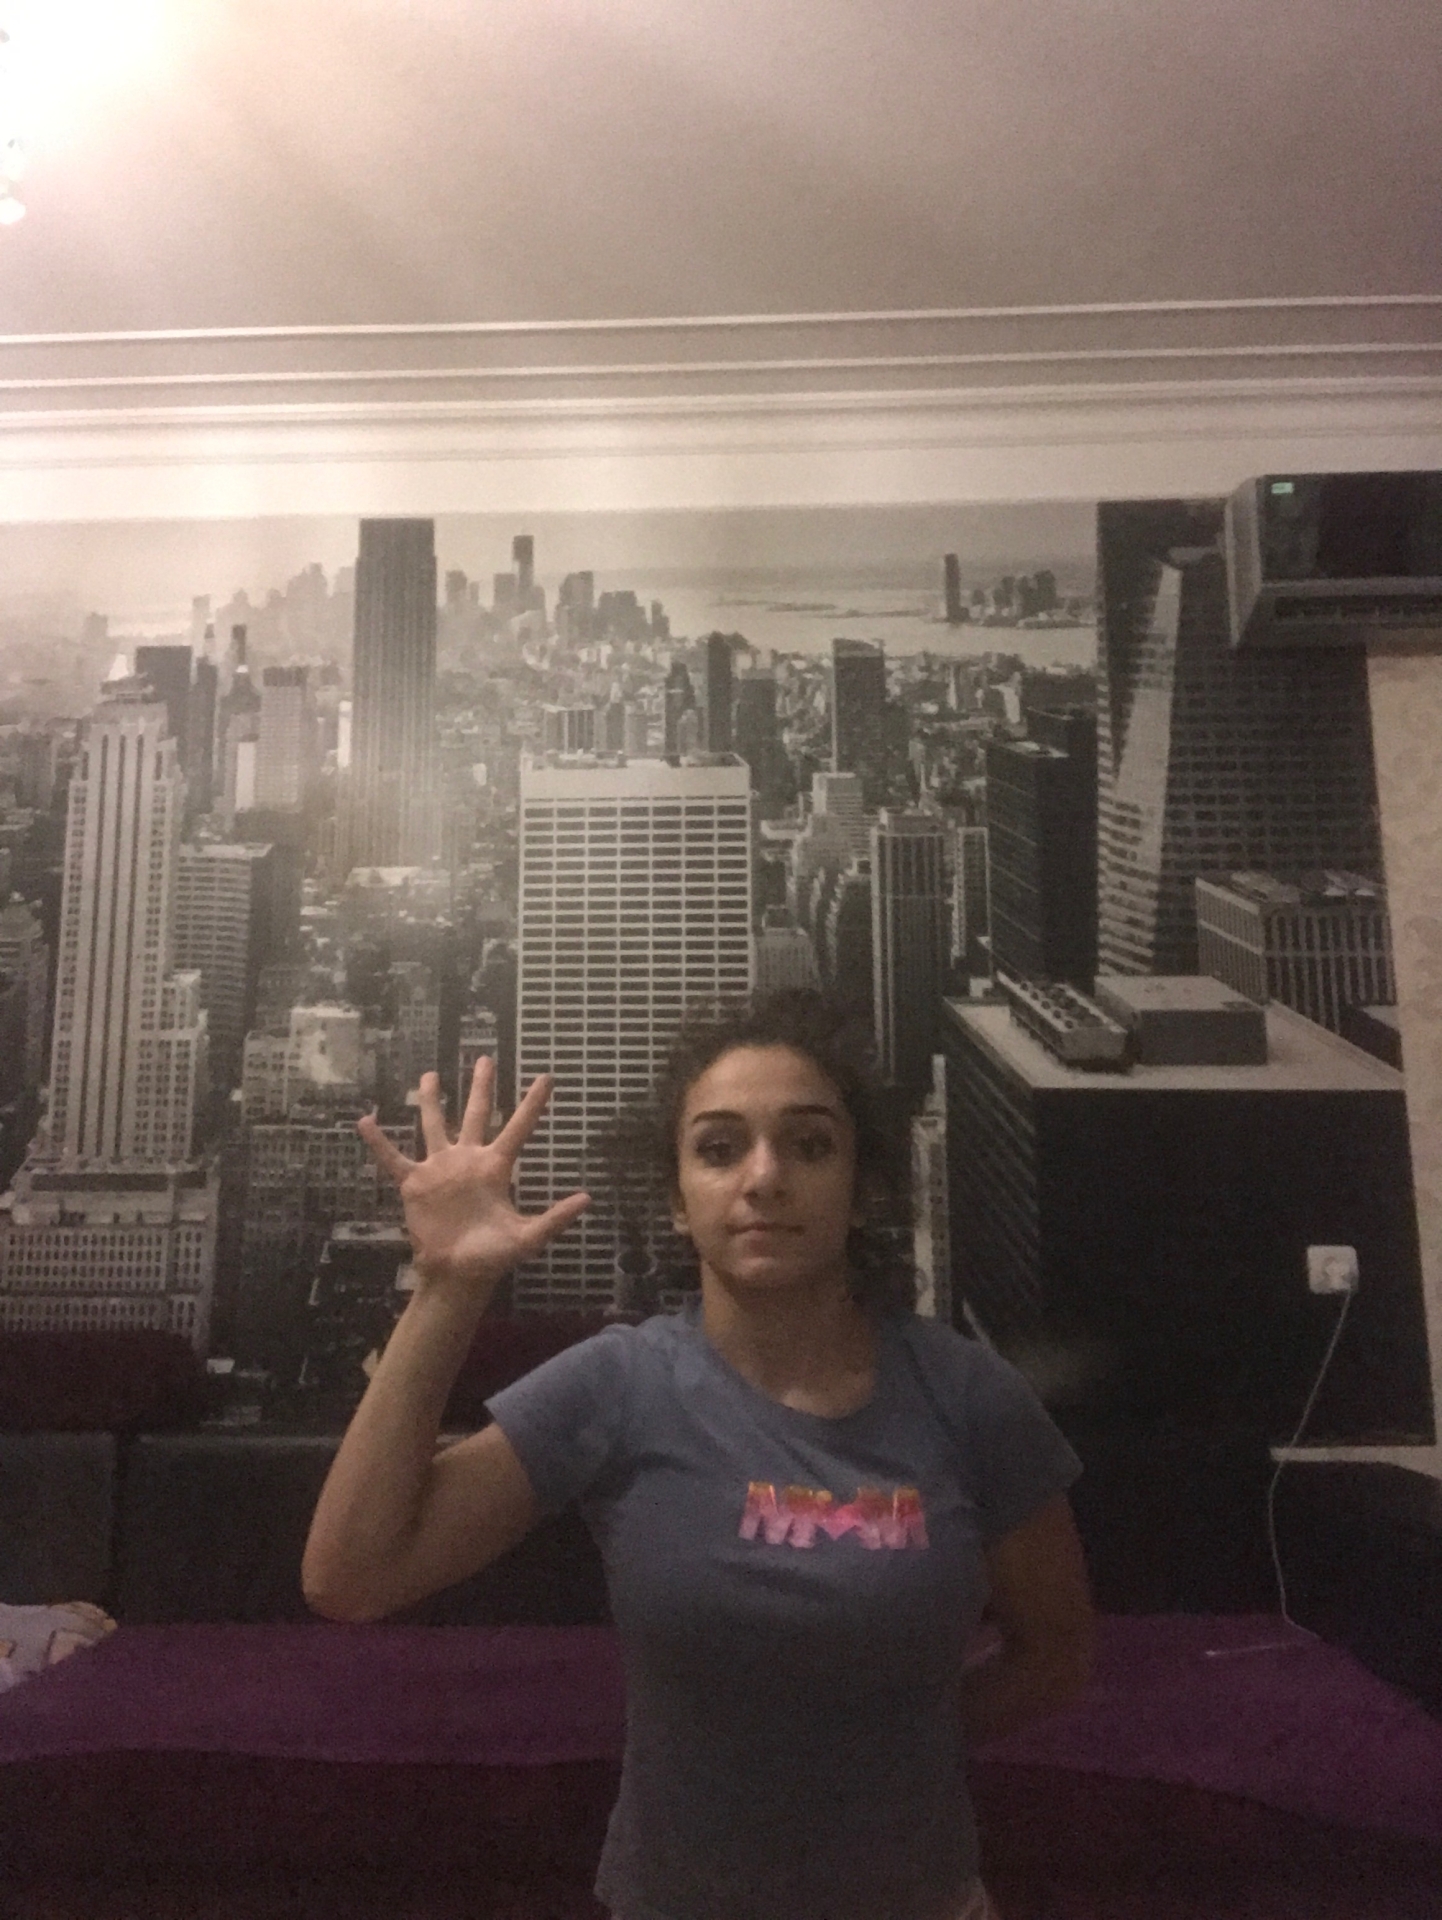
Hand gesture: palm